Antiarthritics

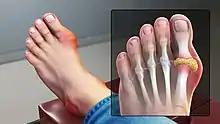
Gout swelling of the big toe.

Gout is another common type of inflammatory arthritis that typically affects one joint at a time. Pharmacological treatment of gout typically relies on the management of flare-ups. Flare-ups are treated with the use of nonsteroidal anti-inflammatory drugs (NSAIDs) like ibuprofen, steroids, and/or the anti-inflammatory medication colchicine.